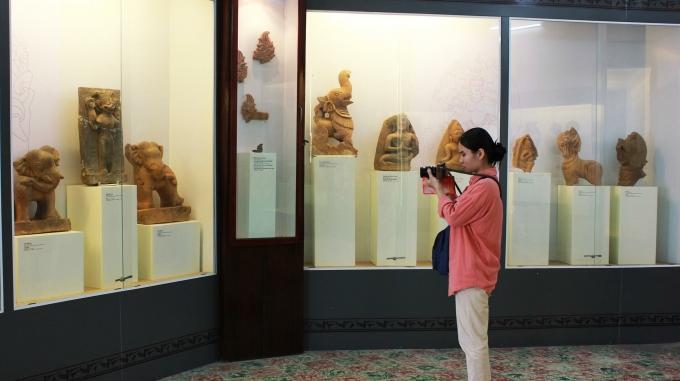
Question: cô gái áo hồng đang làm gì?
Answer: cô gái áo hồng đang nhìn vào chiếc máy ảnh